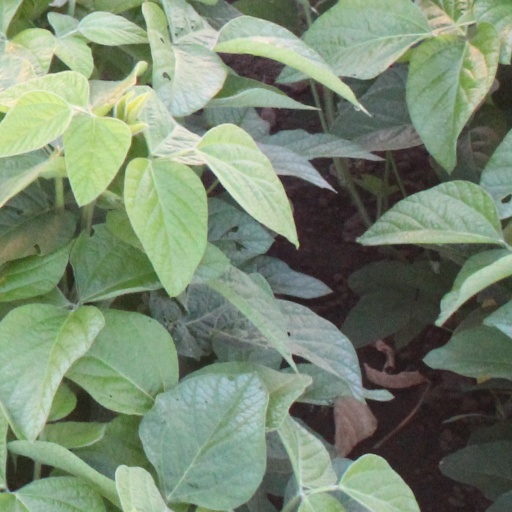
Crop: soybean